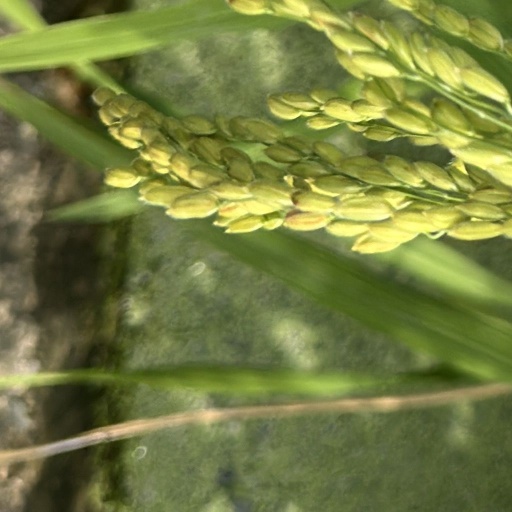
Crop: rice